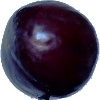
Label: Plum 2